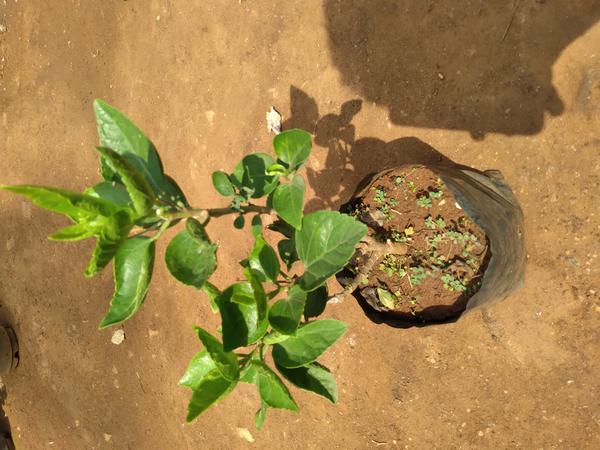
Plant: Hibiscus